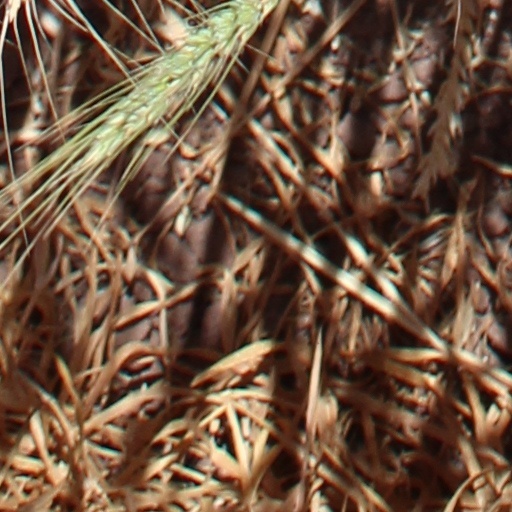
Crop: wheat